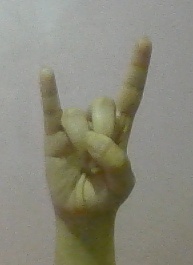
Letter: la